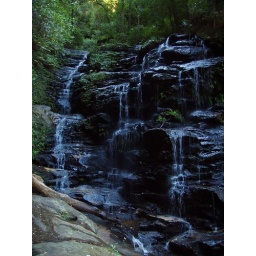
The empress falls in the blue mountains